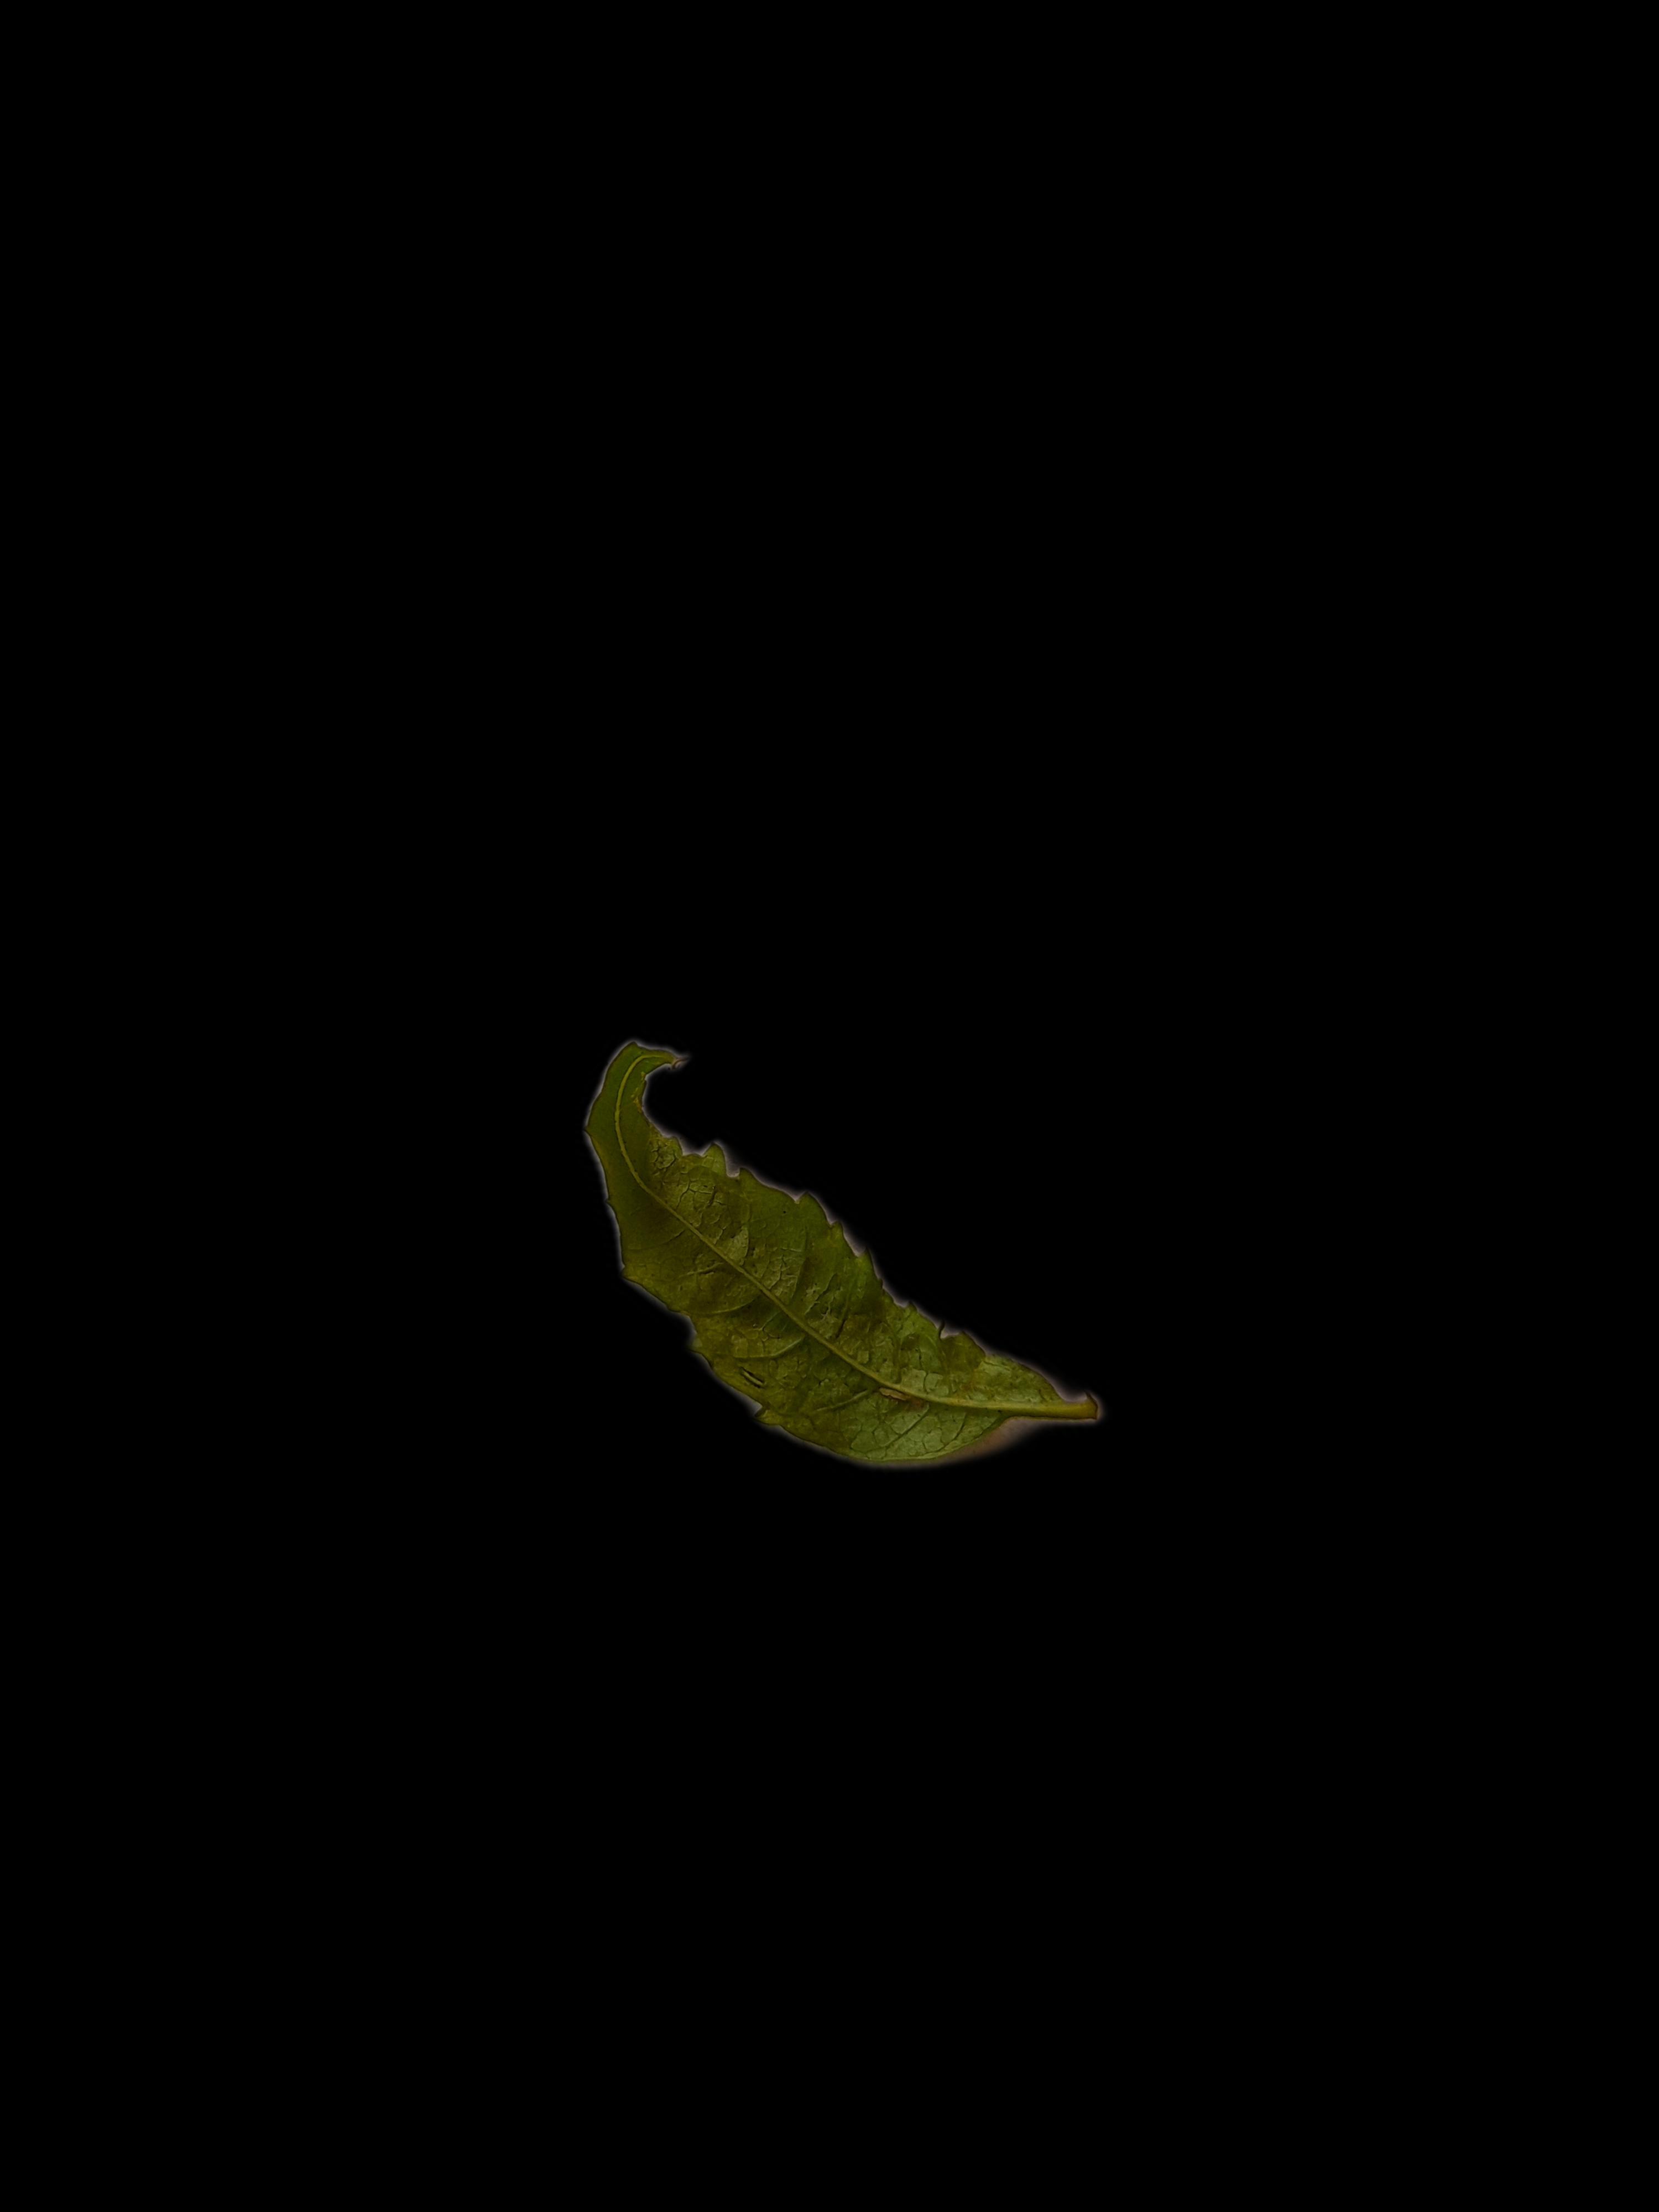
Plant: Neem